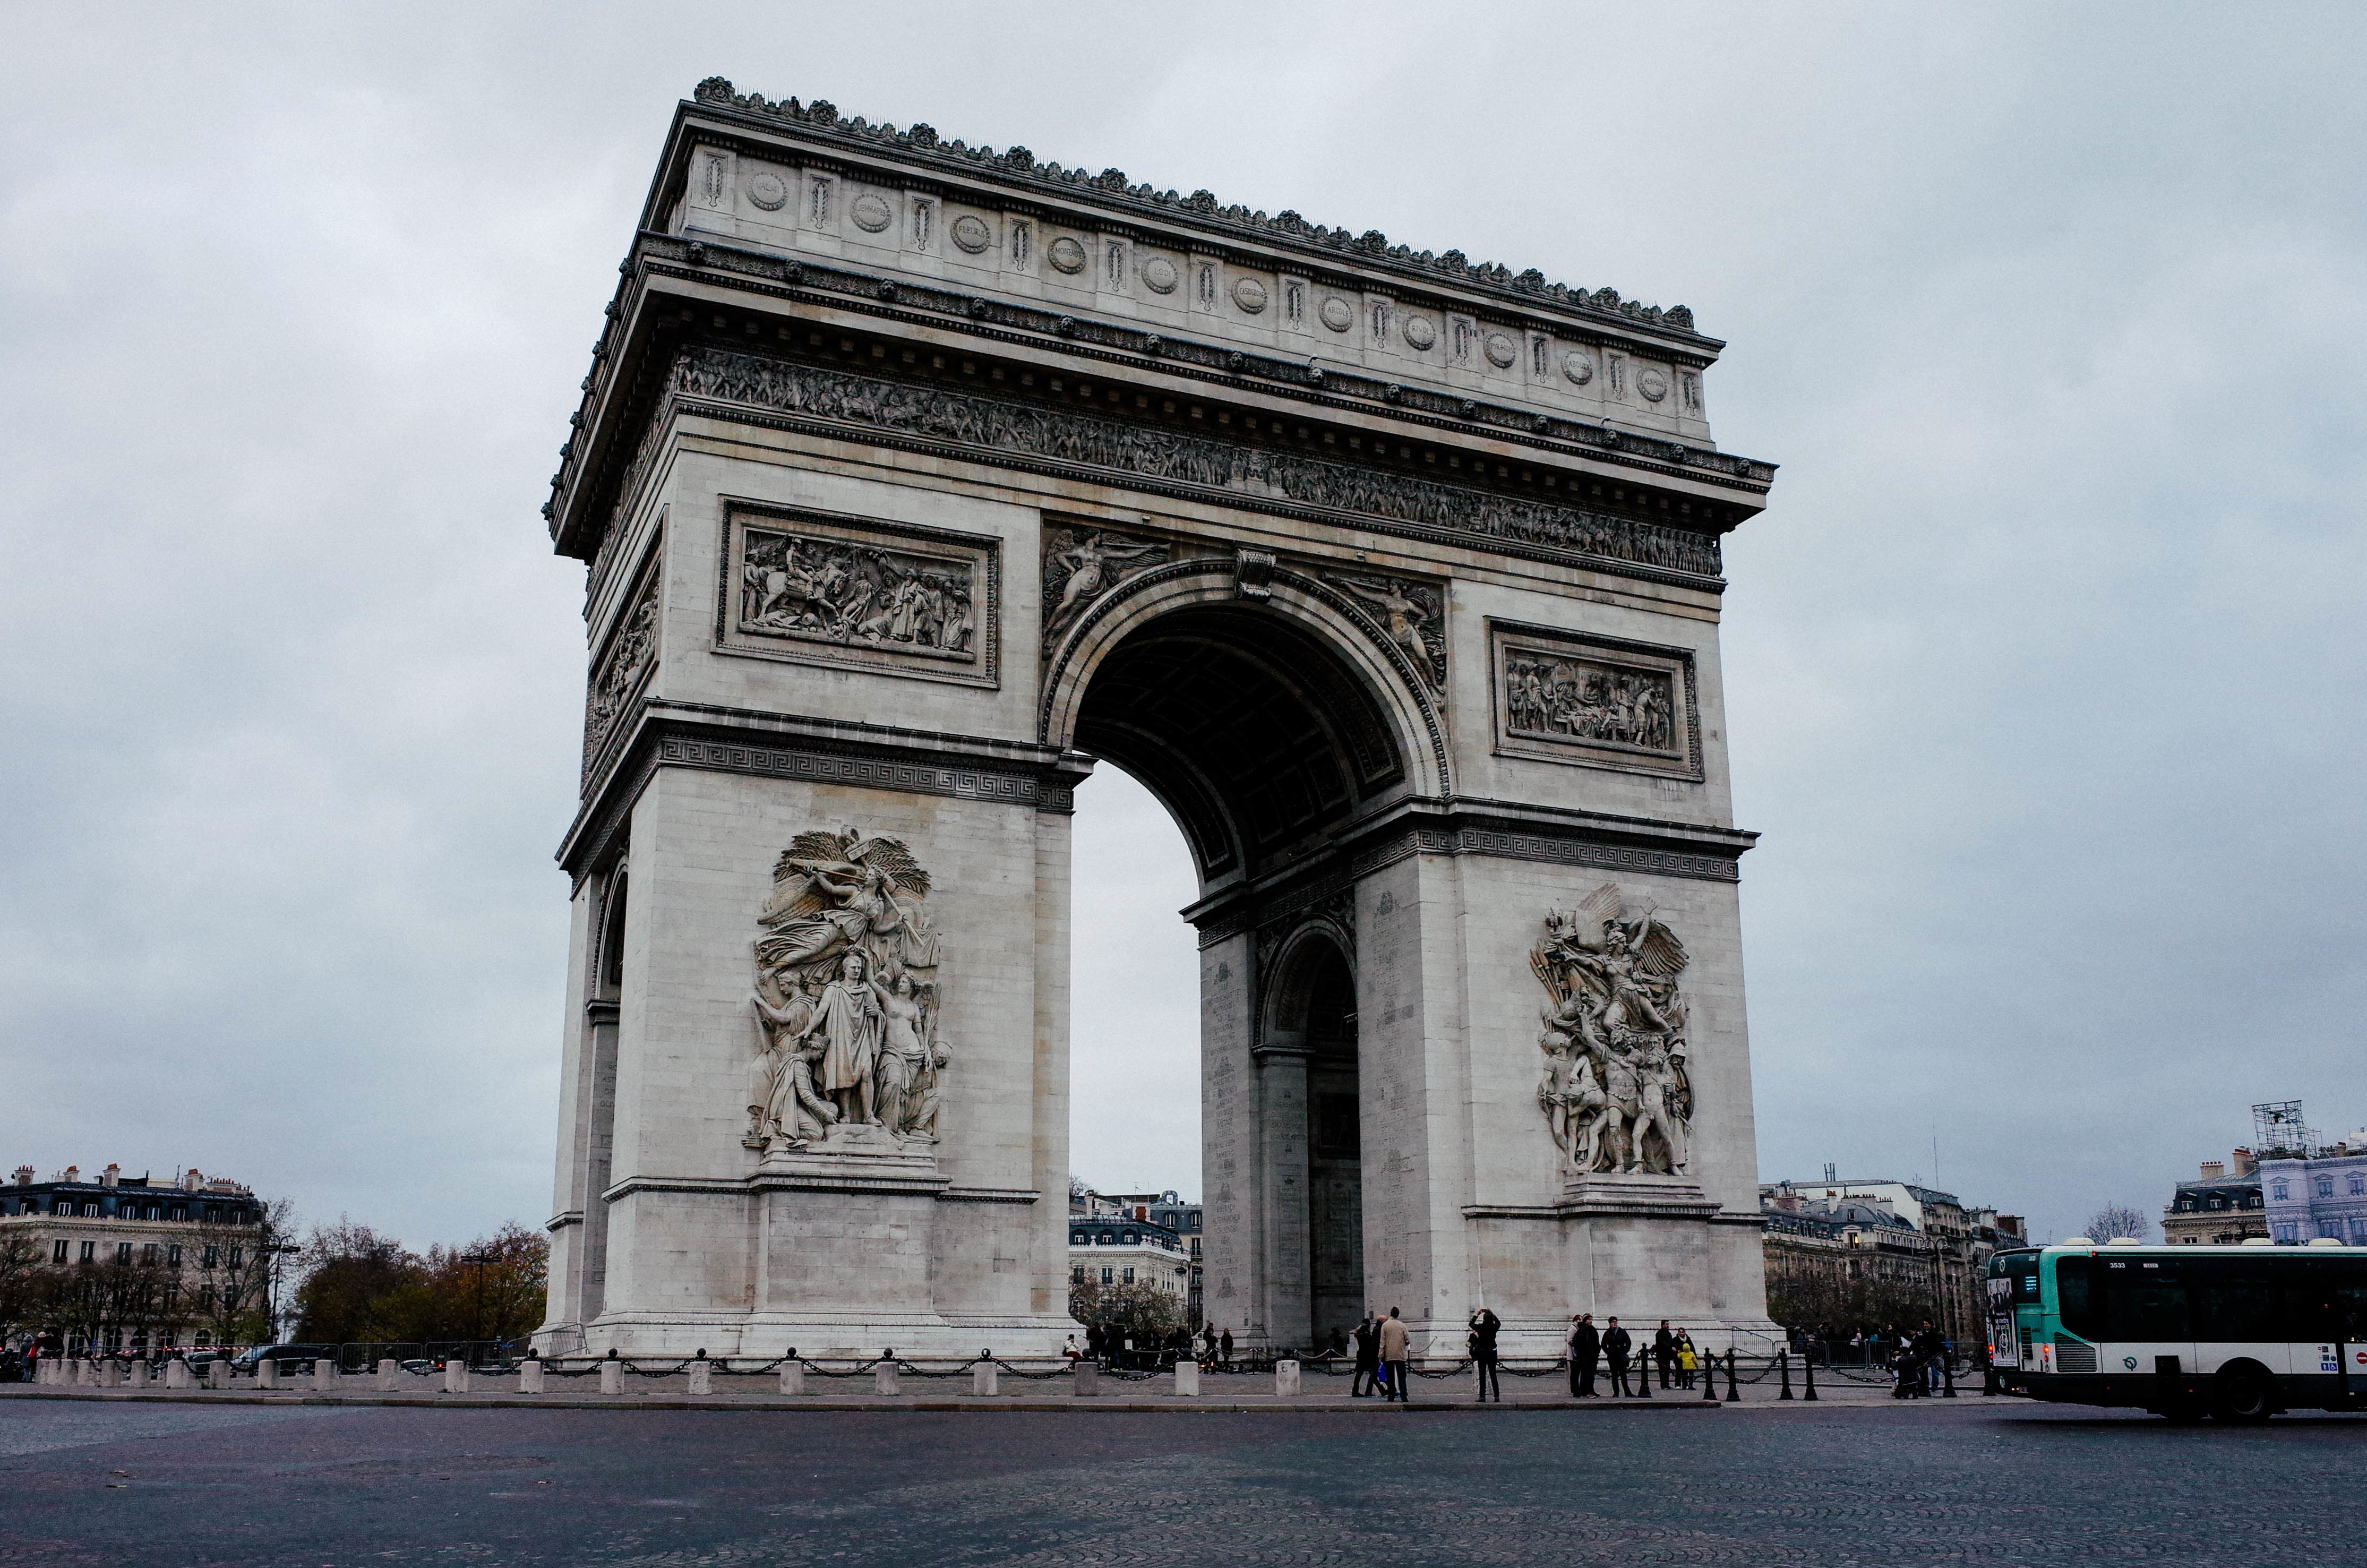
architecture, monument, statue, arch, landmark, facade, memorial, triumphal arch, ancient history, ancient roman architecture